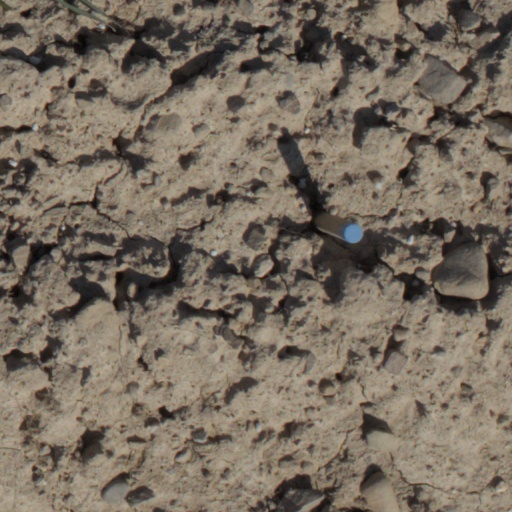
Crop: wheat